Cuenca Alta del Manzanares Regional Park

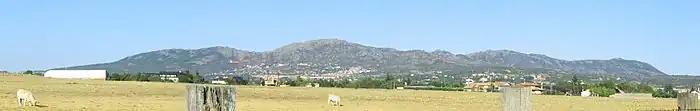
Panoramic view of the sierra del Hoyo of Manzanares, which occupies the central part of the regional park

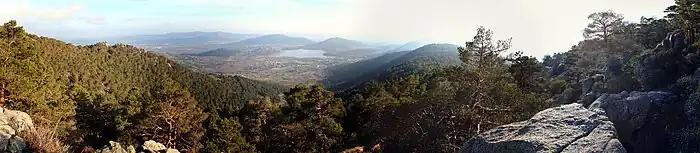
Panoramic view of the Valle de la Barranca.

The Cuenca Alta del Manzanares Regional Park covers three main units, from the geomorphological point of view. Its northern part, which runs through the Guadarrama elevations, some of them over 2000 m high, is mainly composed of granitic and gneiss rocks.